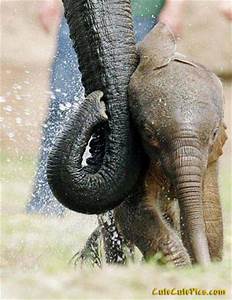
Label: elefante